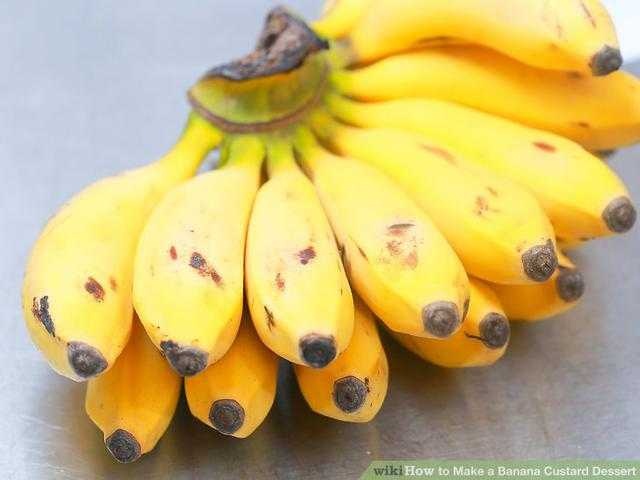
Label: Banana